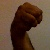
The image shows a hand gesture representing the letter 'M' in Indian Sign Language.